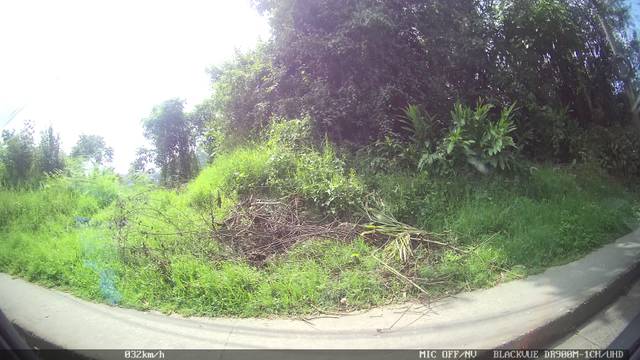
Region: Colombia
Coordinates: 5.073, -75.504